I Prefer the Sound of the Sea

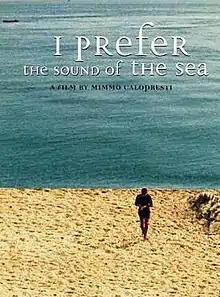
Film poster

I Prefer the Sound of the Sea is a 2000 Italian-French drama film directed by Mimmo Calopresti. It was screened in the Un Certain Regard section at the 2000 Cannes Film Festival.